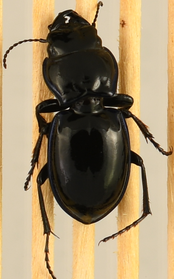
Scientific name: Pasimachus elongatus
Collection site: Central Plains Experimental Range NEON (CPER), plot CPER_006